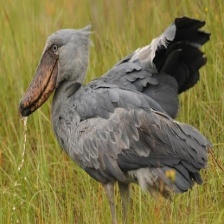
Species: SHOEBILL
Scientific name: BALAENICEPS REX